History of cross-dressing

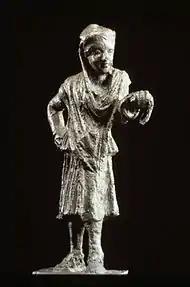
Bronze statue of a Greek actor. He wears a man's conical cap but female garments, following the Greek custom of men playing the roles of women. 150-100 BCE.

Patriarchy is a social system in which men hold the primary power over women and their families in regards to the tradition, law, division of labor, and education women can take part in. Women used cross-dressing to pass as men in order to live adventurous lives outside of the home, which were unlikely to occur while living as women. Women who engaged in cross-dressing in earlier centuries were lower-class women who would gain access to economic independence as well as freedom to travel, without much risk of losing what they had. The practice of women dressing as men was generally viewed more positively as compared to men dressing as women. Altenburger states that female-to-male cross-dressing entailed a movement forward in terms of social status, power, and freedom whereas men who cross-dressed were ridiculed or otherwise viewed negatively. Some people also alleged that men would cross-dress to gain access around women for their own sexual desire. The LGBTQ community would use cross dressing as a means of "being able to find acceptance within the dominant culture." This idea was raised during the late 1900s, but throughout history, including early Christianity, there are accounts of saints cross-dressing as a means of protection, expression and necessity to stand in line in the social order. They take on a name that would accurately represent who they identified as and how they wanted to stand in the social order.